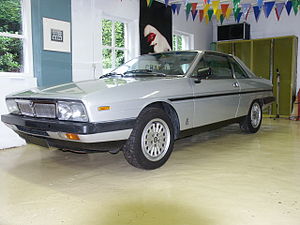
Lancia Gamma
Lancia Gamma Coupé
Lancia Gamma var en bilmodel fra Lancia, som blev produceret mellem 1976 og 1984. Den tilhørte den øvre mellemklasse, og konkurrerede med bl.a. Audi 100, BMW 5-serie og Citroën CX.